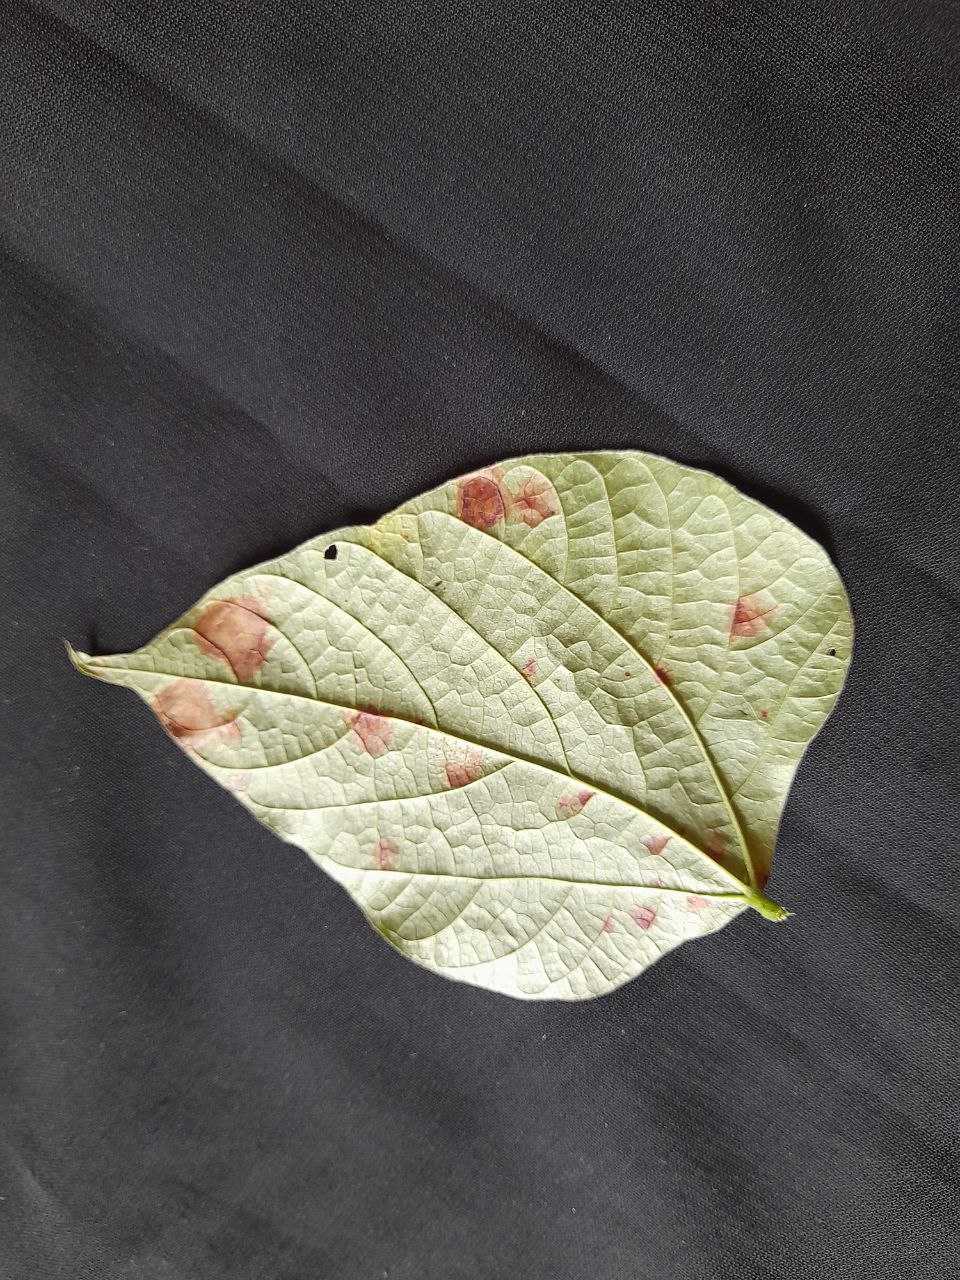
Crop: bean
Leaf condition: Rust